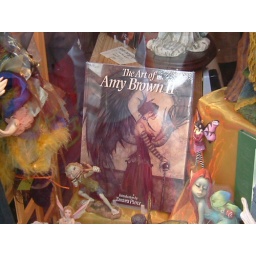
A book we saw in a shop window